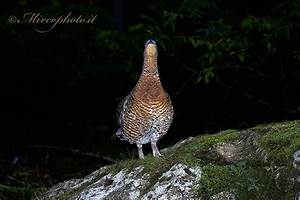
Label: gallina